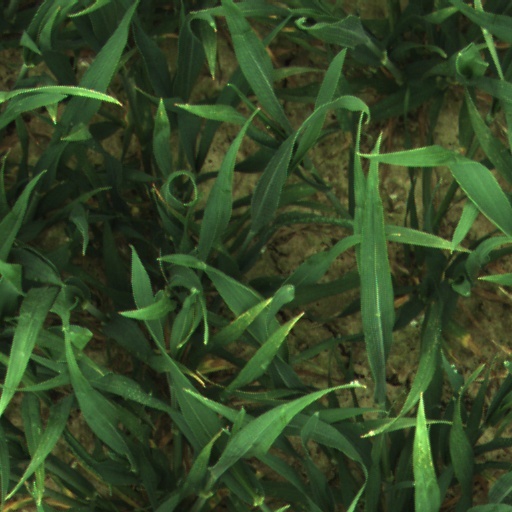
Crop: wheat